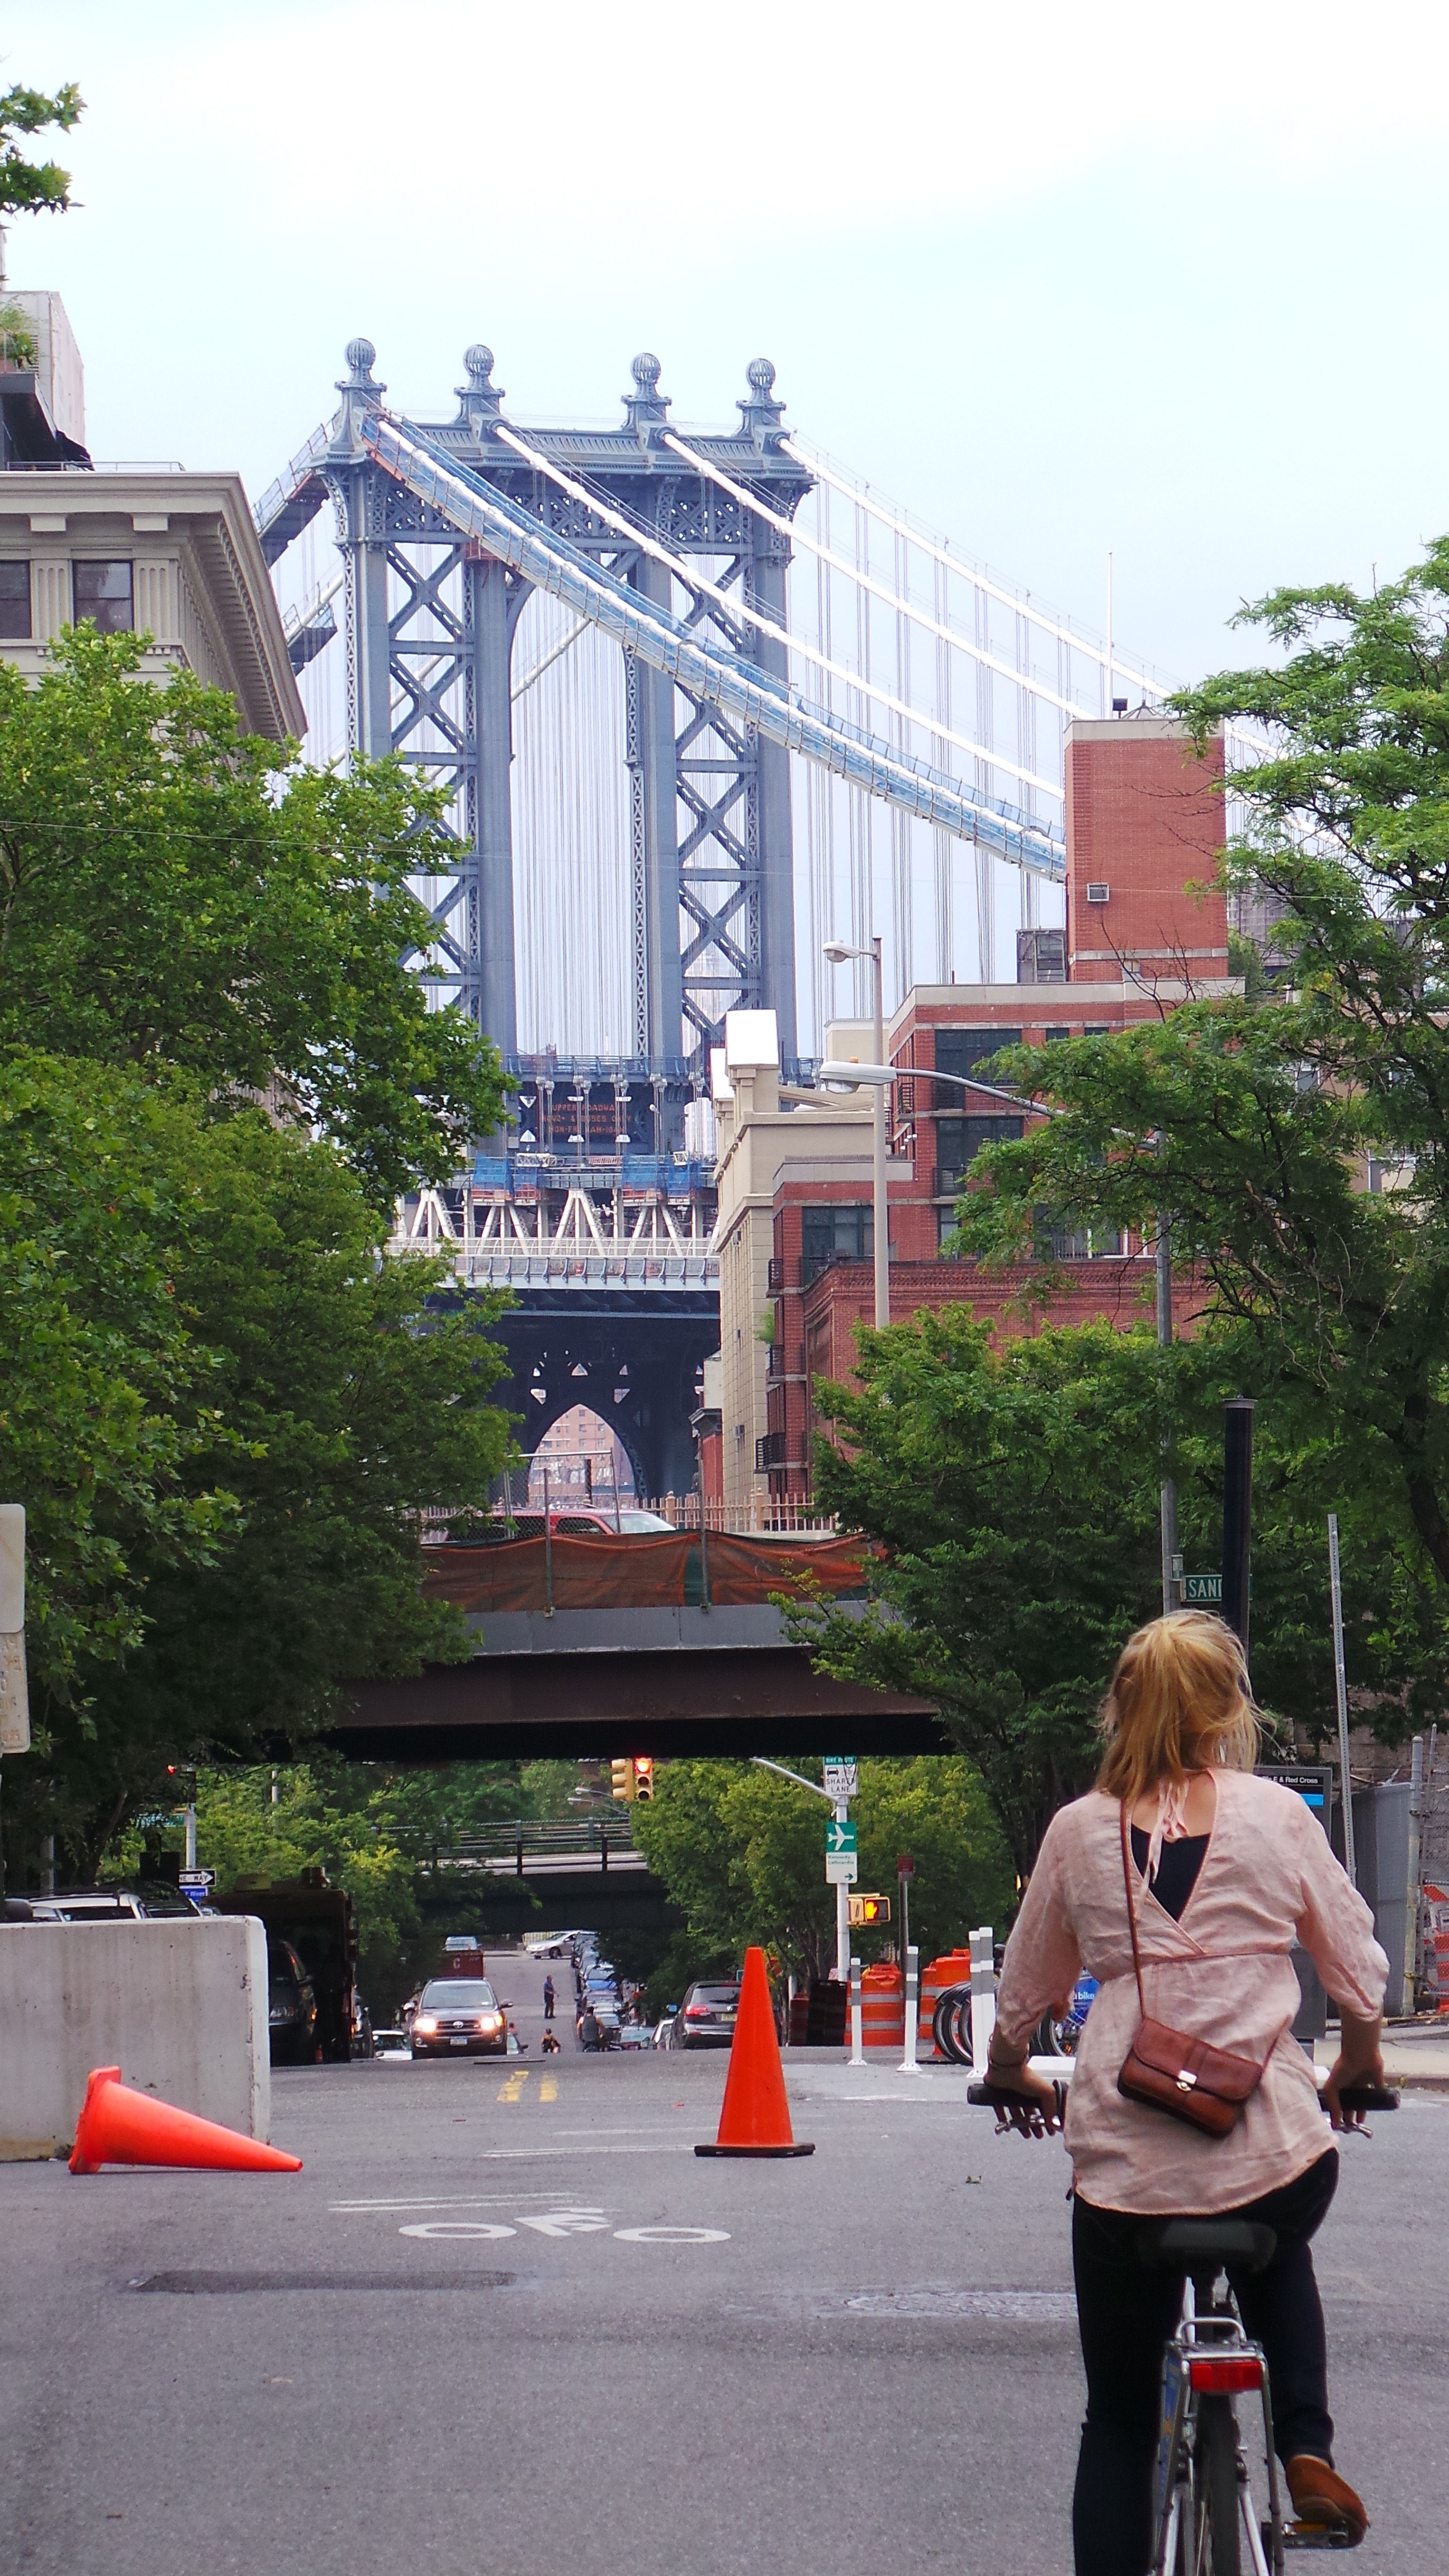
pedestrian, architecture, road, street, town, city, new york, downtown, vacation, brooklyn bridge, plaza, park, landmark, tourism, cycling, town square, neighbourhood, urban area, human settlement